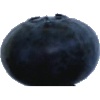
Label: blueberry